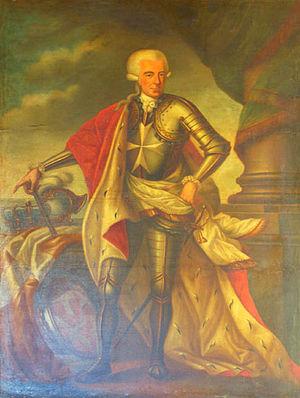
Ferdinand de Hompesch, plus exactement Ferdinand von Hompesch zu Bolheim, est le 71ᵉ grand maître des Hospitaliers de l'ordre de Saint-Jean de Jérusalem.
L'histoire de Malte, de l'archipel maltais pour être plus précis, est très riche, en lien avec sa position stratégique en mer Méditerranée. Ces îles connaîtront l'occupation de toutes les puissances qui se succéderont pour le contrôle de la Méditerranée : les Phéniciens, les Grecs, les Romains, les Barbares, les Byzantins, les Arabes Aghlabides d'Ifriqiya, les Normands, les Hohenstaufen, les Angevins, les Aragonais avant d'être marquées en particulier par l'influence de l'ordre de Saint-Jean de Jérusalem et les Britanniques avec les Français dans l'entre-deux-guerre.